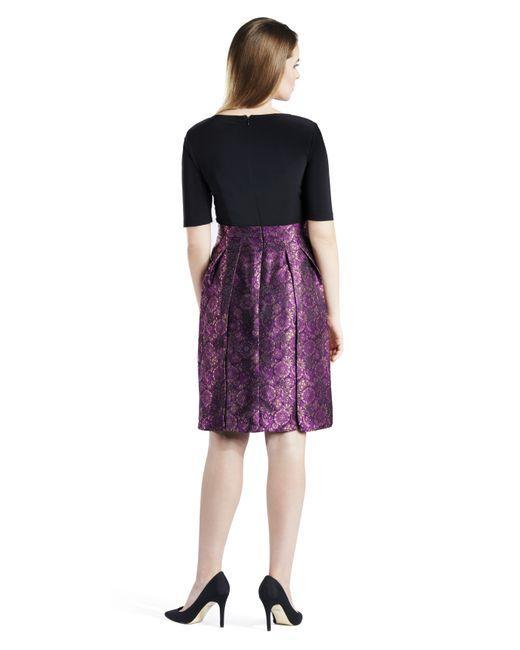
Schwarzes Oberteil mit halben Ärmeln und lila Rock für Damen